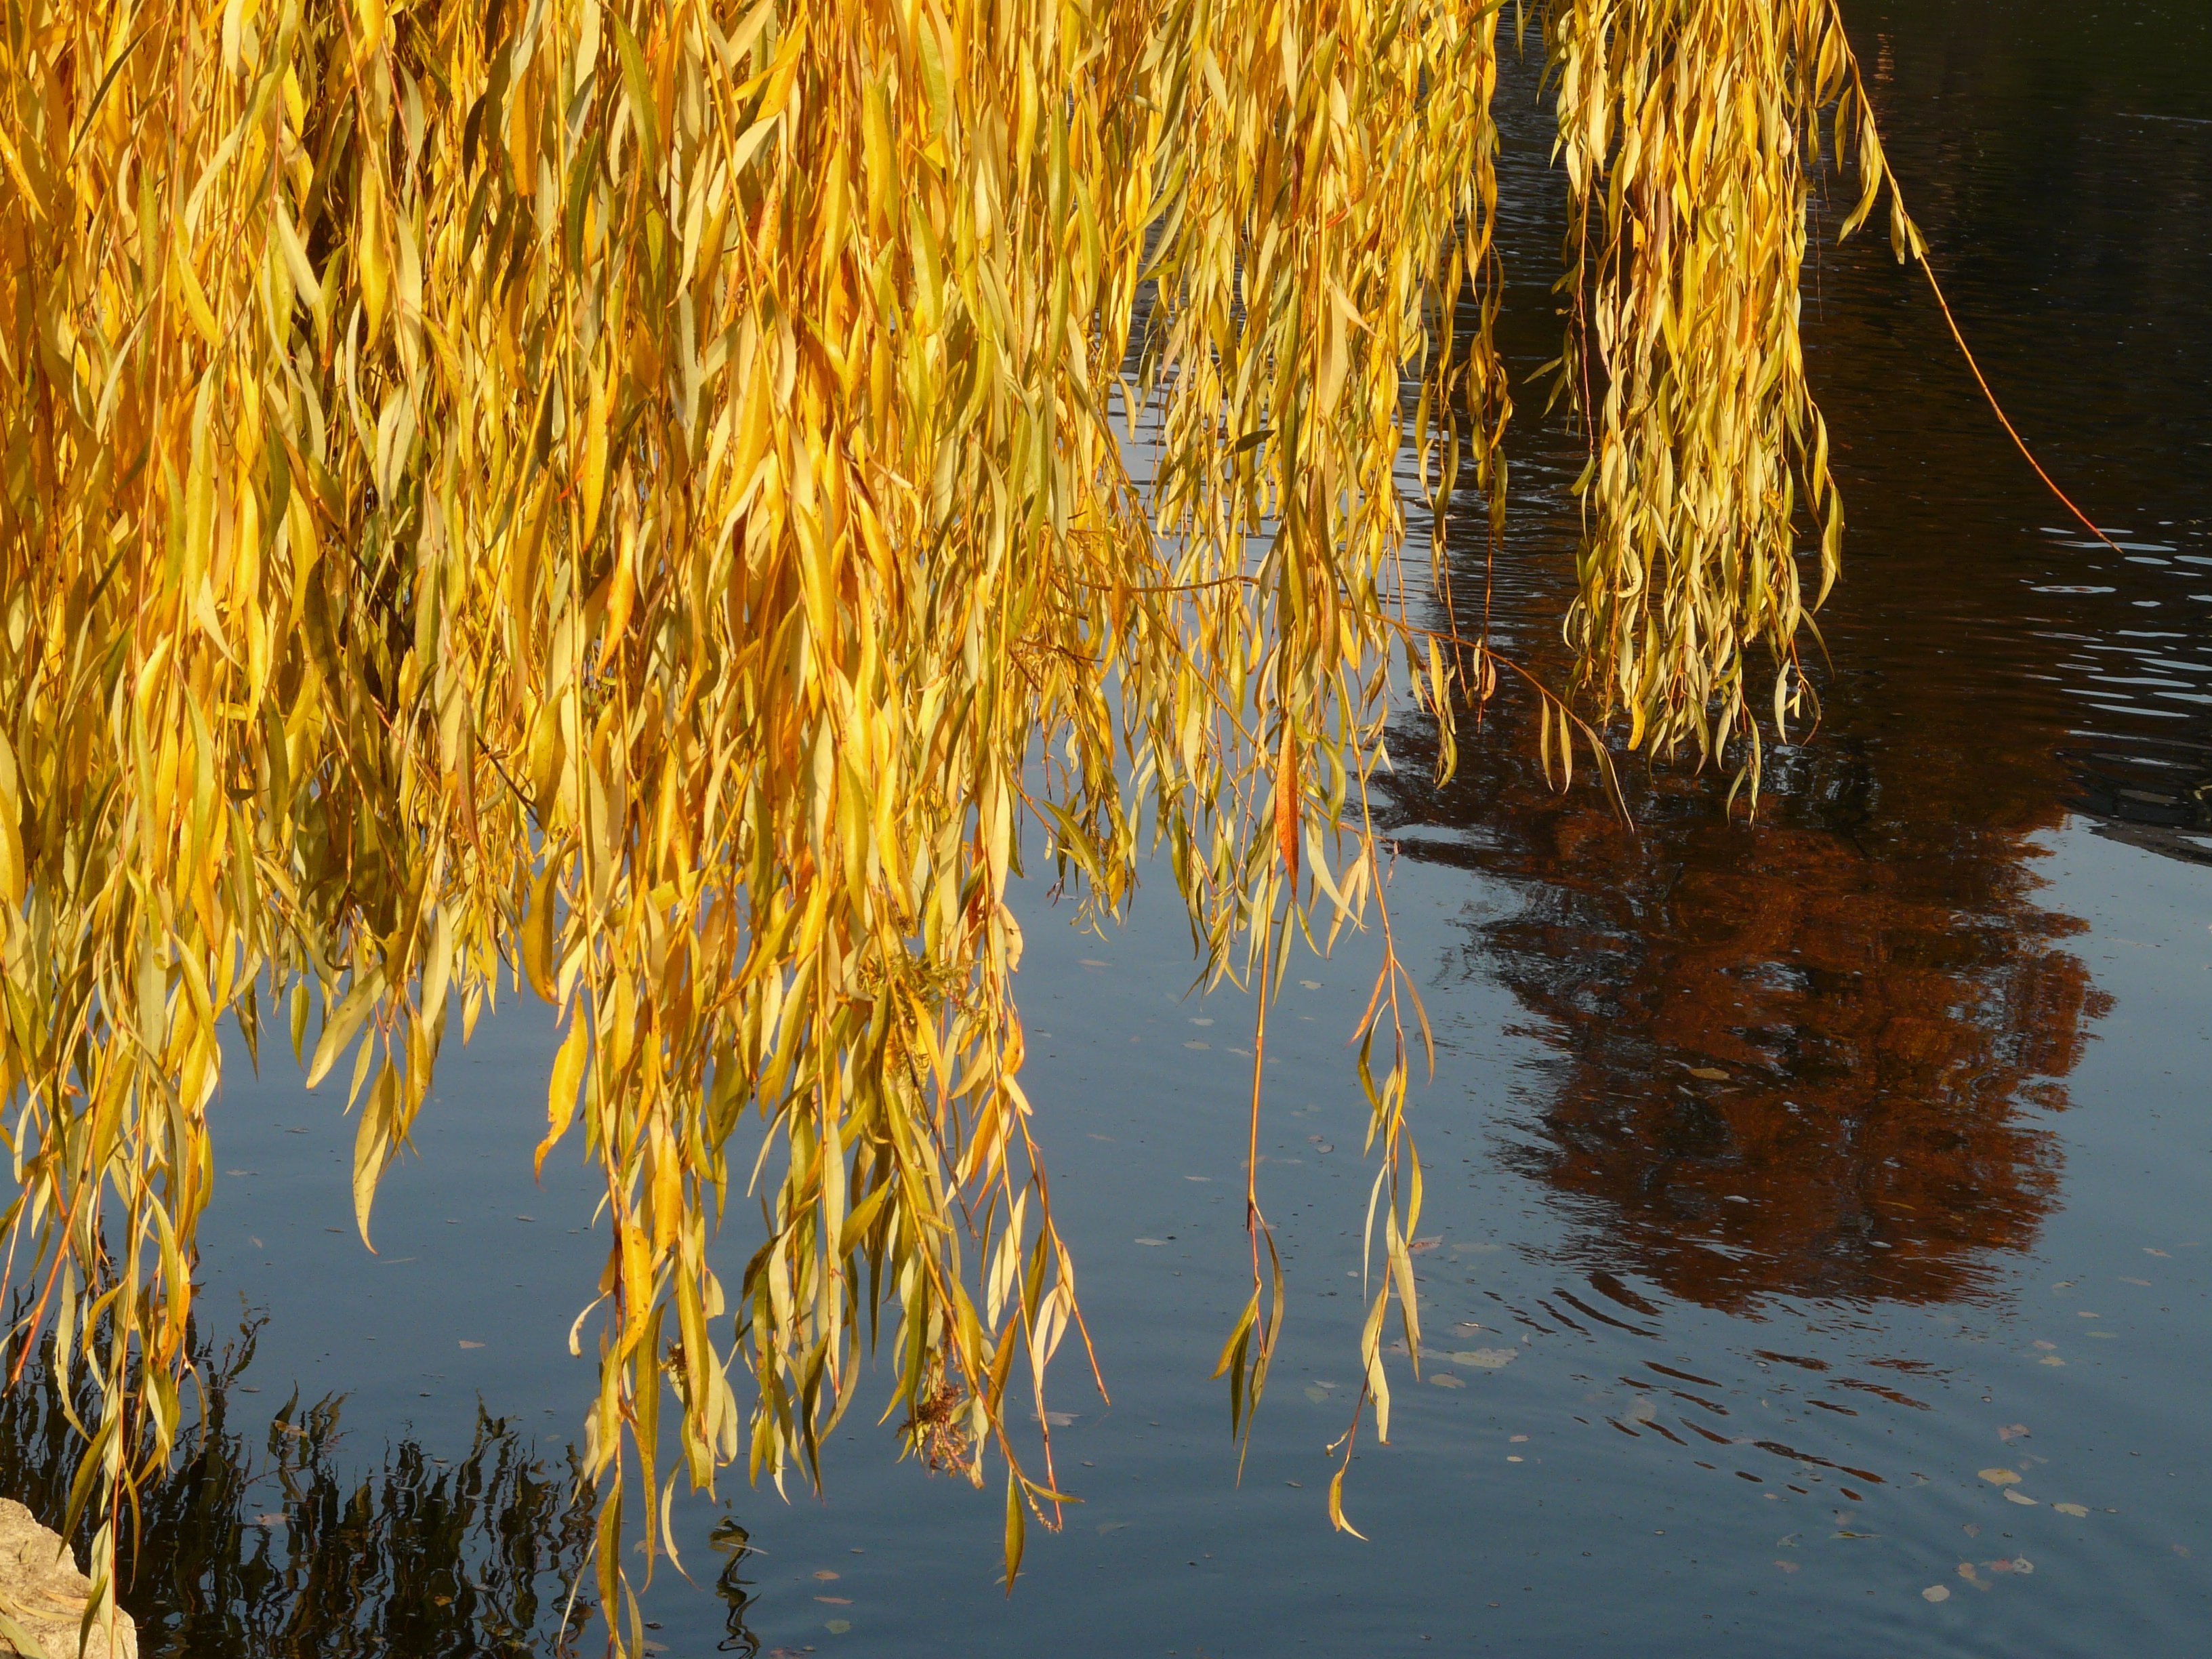
tree, water, nature, forest, branch, plant, sun, sunset, sunlight, morning, leaf, lake, golden, reflection, pasture, autumn, season, coloring, leaves, bright, wetland, habitat, october, golden autumn, golden october, silver willow, salix alba, natural environment, atmospheric phenomenon, grass family, woody plant, willow leaves, sali